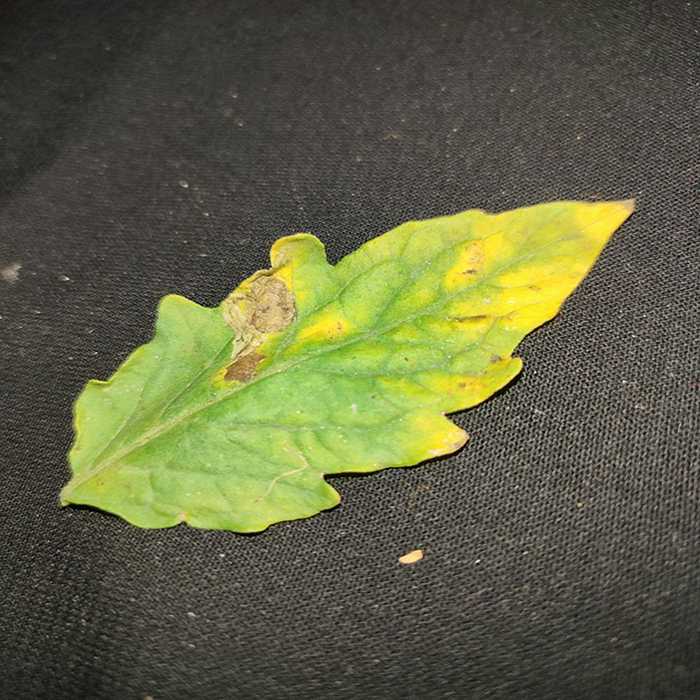
Plant: Tomato
Label: Tomato Bacterial spot